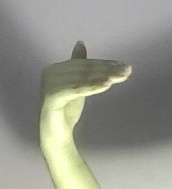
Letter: khaa